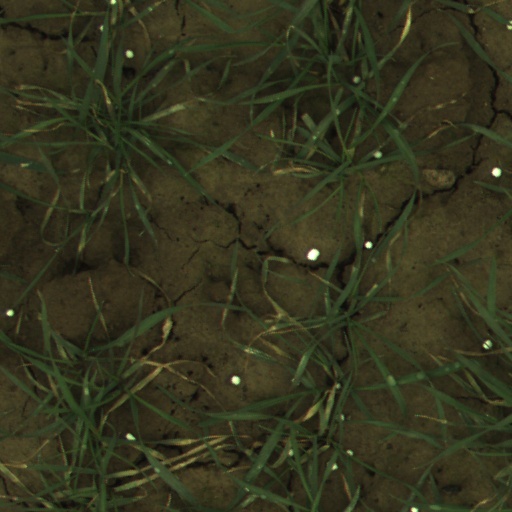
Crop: wheat